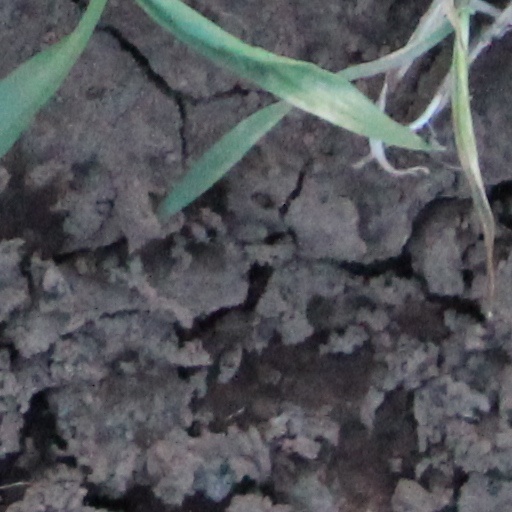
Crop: wheat